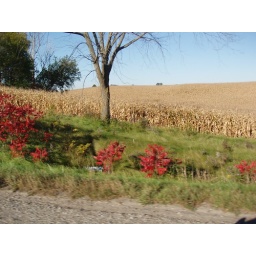
A drive by Shooting.. totally unintended, but a cool capture.. bare tree, autumn fields, red ferns..Good fun!